Sculda

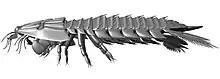
Reconstruction of "Sculda" viewed from the side, with the raptorial appendages visible

The carapace shield of "Sculda" is dorsoventrally flattened, with prominent, almost spine-like grooves and ridges running from the front to the back of the shield. Like other mantis shrimps, this genus has enlarged raptorial appendages for catching prey, with the frontmost pair being the largest (though the size difference between pairs is less notable than in "Tyrannosculda"). The raptorial appendages of "Sculda" have no spines, and the propodus (sub-terminal segment) is extremely widened and enlarged, whereas the dactylus (terminal segment) is sharp and blade-like. This morphology in the raptorial appendages is not known in modern mantis shrimps.